Hammat Tiberias

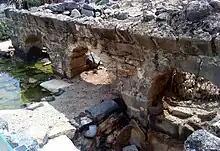
Ancient ruins at the hot springs

Hammath Tiberias or Hammat Tiberias is an ancient archaeological site and Israeli national park, located at the southern end of Tiberias along the road to Zemach, on the western shore of the Sea of Galilee.